Nikaah (film)

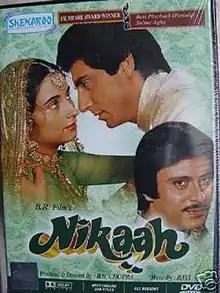

Nikaah ( "marriage") is a 1982 Indian Hindi-language romantic drama film produced and directed by B. R. Chopra.